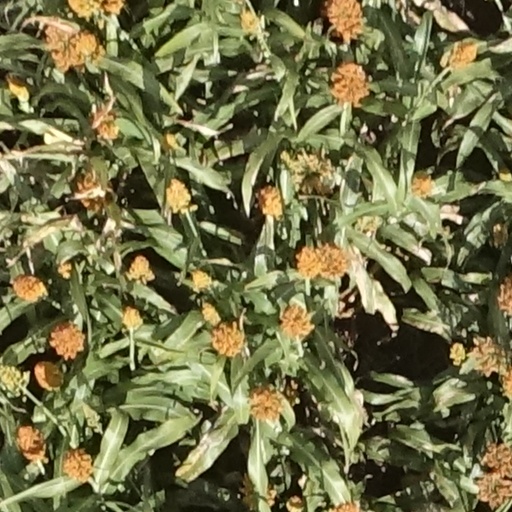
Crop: sorghum